Elazar Shach

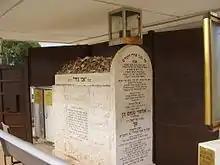
Shach's grave in Bnei Brak

Shach died on November 2, 2001, two months short of his 103rd birthday (although other reports put his age at 108). His funeral in Bnei Brak was attended by up to 400,000 people. PM Ariel Sharon said: "There is no doubt that we have lost an important person who made his mark over many years." Chief Rabbi Yisrael Meir Lau said Shach's most important contribution were his efforts in restoring Jewish scholarship after the Holocaust. "Haaretz" described him as "an ideologue", and "a zealot who repeatedly led his followers into ideological battles". David Landau wrote that his "uniqueness lay in the authority he wielded", and that "perhaps not since the Gaon Elijah of Vilna, who lived in the latter part of the 18th century, has there been a rabbinical figure of such unchallenged power over the Orthodox world". Avi Shafran of Agudath Israel of America said: "His pronouncements and his talks when he was active would regularly capture the rapt attention of the entire Orthodox world." A dispute subsequently arose as to whether Yosef Shalom Eliashiv or Aharon Yehuda Leib Shteinman should succeed him. The towns of Bnei Brak and Beitar Illit have streets named after him.